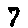
Label: 7